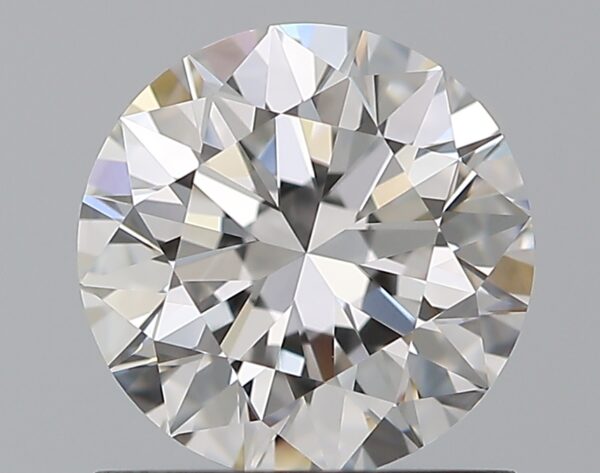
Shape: round
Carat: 1
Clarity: VVS1
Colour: E
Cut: EX
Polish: EX
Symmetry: EX
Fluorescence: N
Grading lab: GIA
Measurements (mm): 6.35 x 6.38 x 3.99